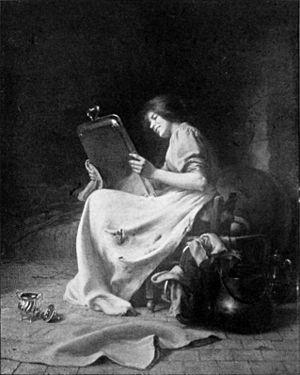
Cendrillon